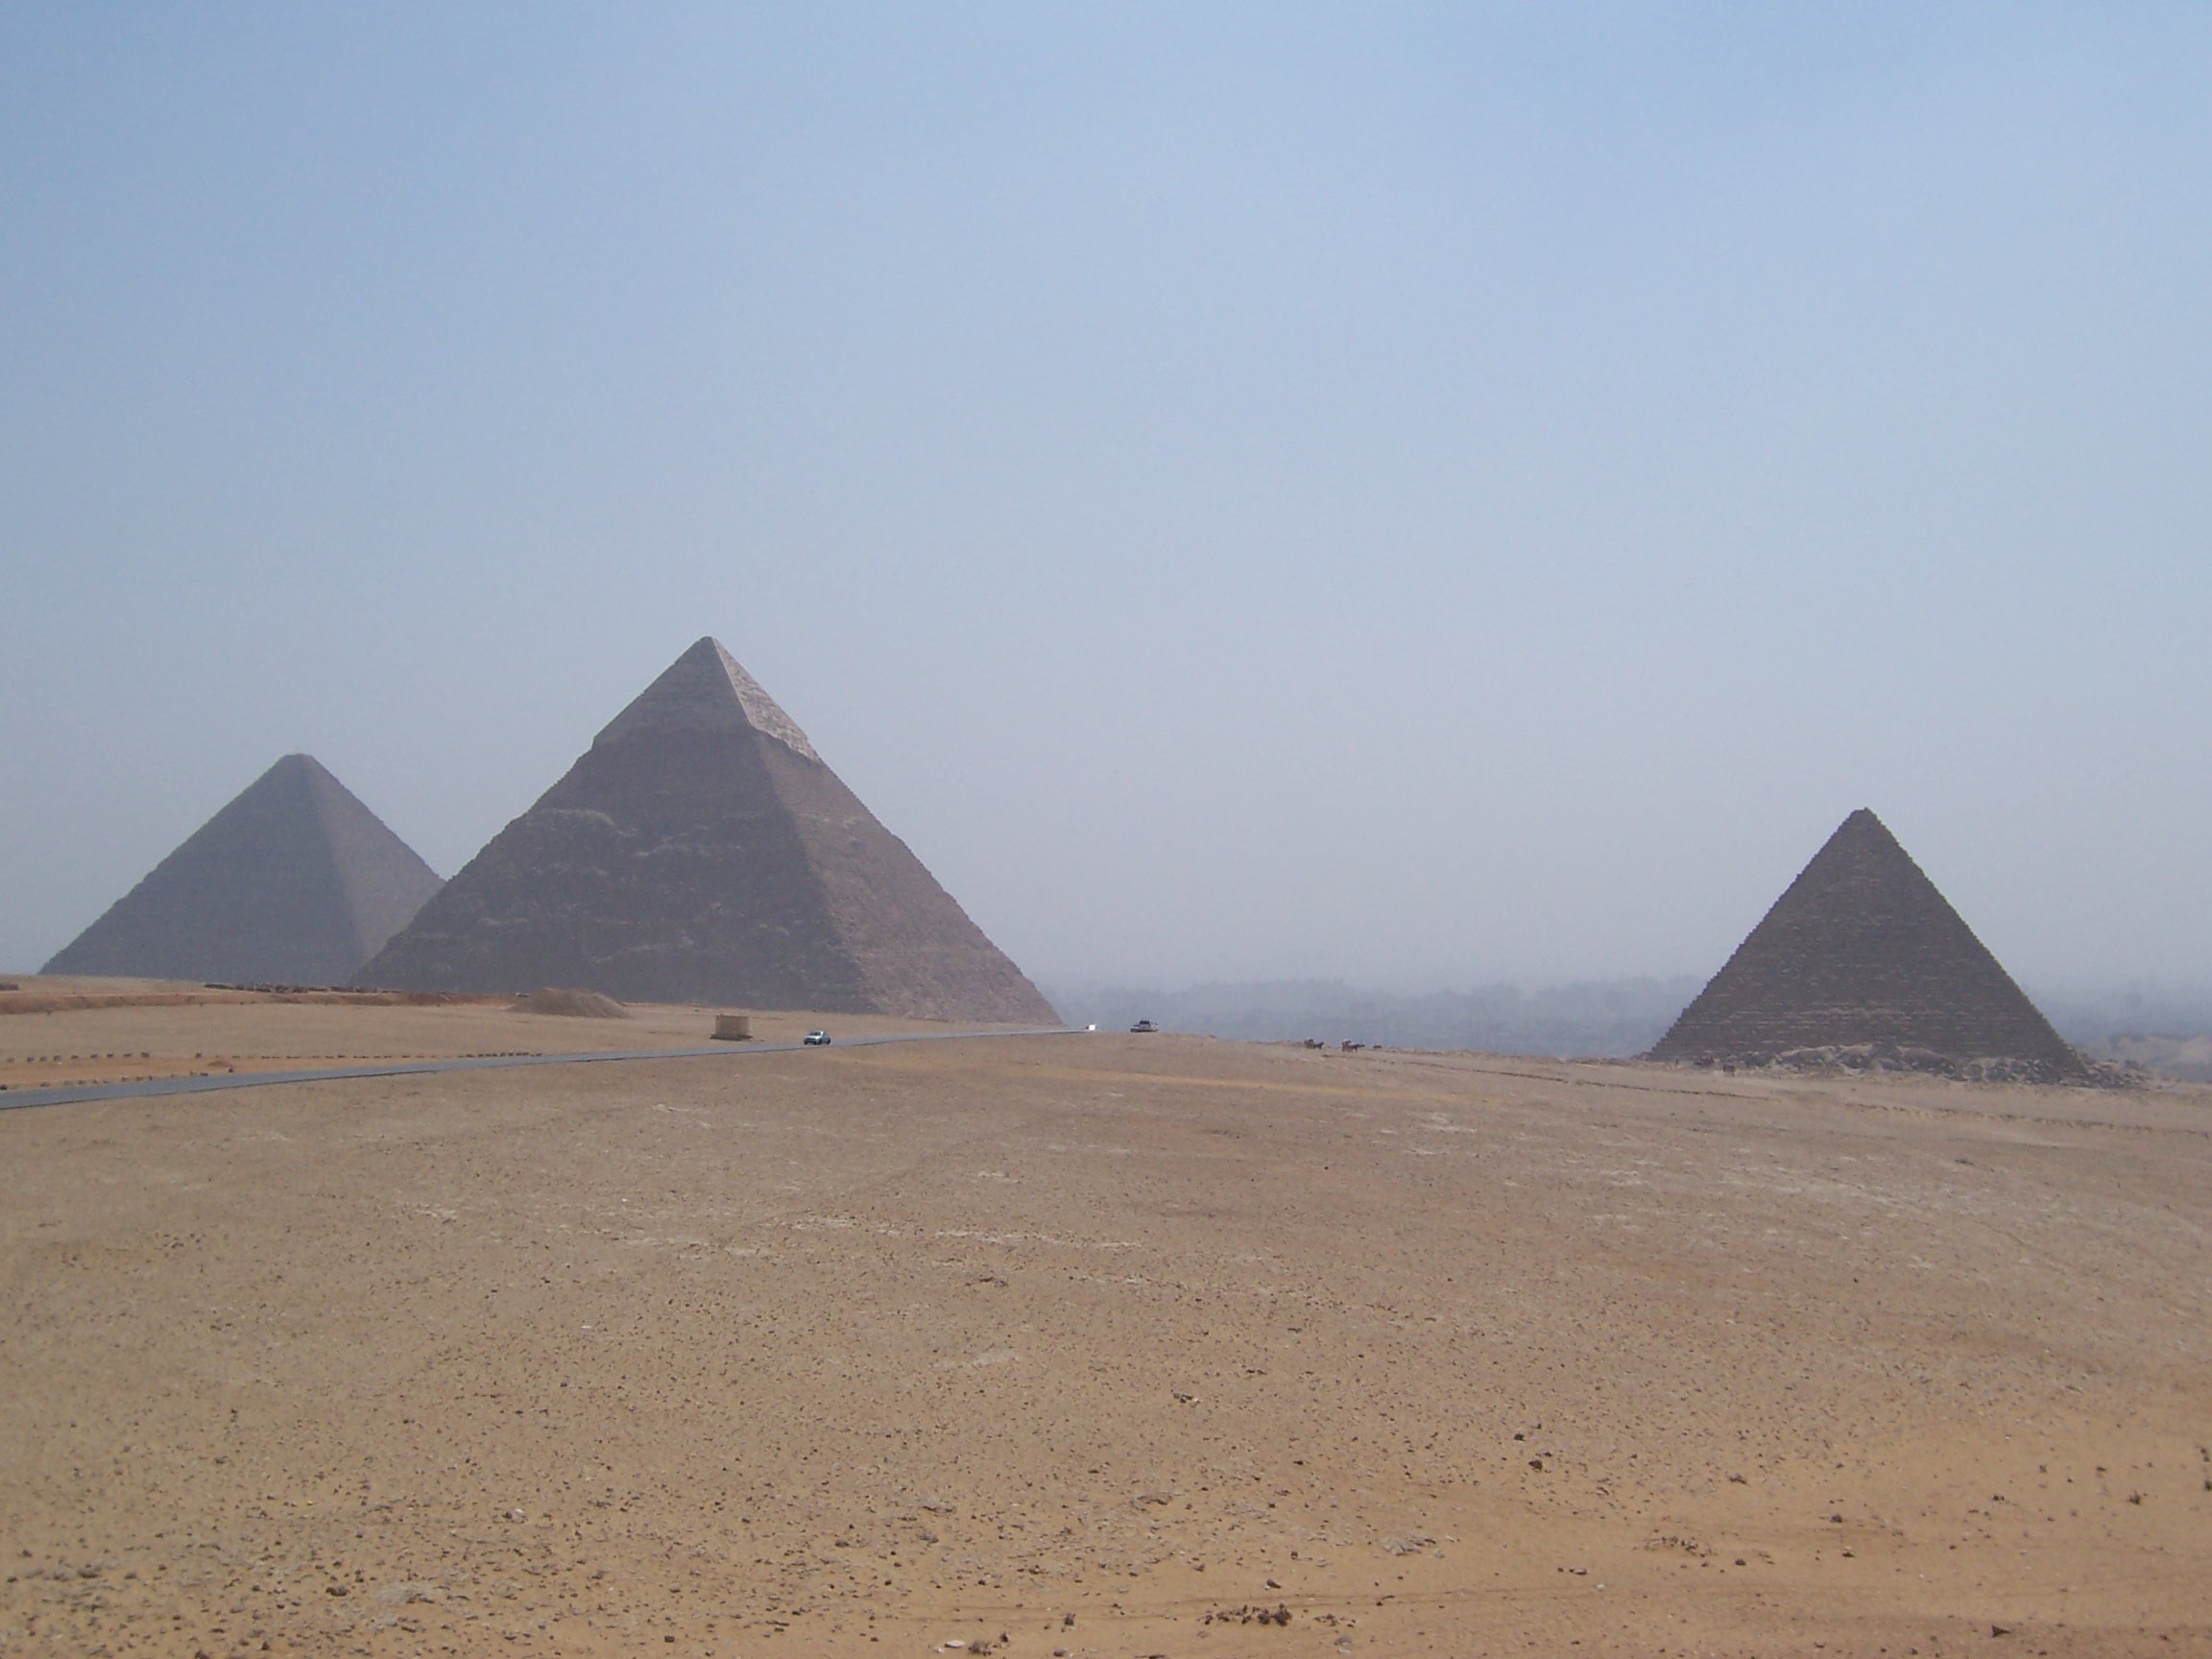
desert, old, monument, pyramid, egypt, cheops, badlands, plateau, tomb, egyptian, cairo, pyramids, pharaohs, pharaonic